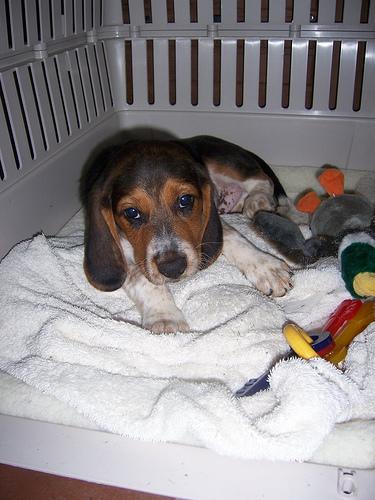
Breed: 276-n000113-beagle